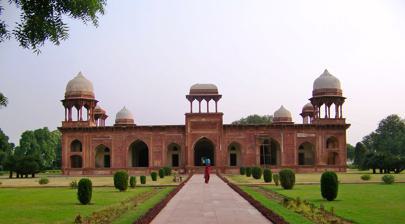
Building: Tomb of Mariam-uz-Zamani
Country: India
Year built: 1626
Tomb of Mughal Empress Mariam-uz-Zamani Tomb of Mariam-uz-Zamani Begum Tomb of Mariam-uz-Zamani , the favorite and chief consort of Emperor Akbar , in Sikandra, Agra. Religion Affiliation Islam District Sikandra Province Agra Ecclesiastical or organizational status Tomb Leadership Jahangir Year consecrated 1623 Location Location Sikandra , India Territory Sikandra Geographic coordinates 27°12′55″N 77°56′34″E / 27.2153°N 77.9427°E / 27.2153; 77.9427 Architecture Type Tomb Style Mughal architecture Completed Before 1627 Specifications Direction of façade Open on four sides Length 145 ft Width 145 ft Height (max) 39 ft Dome (s) 8 Materials Red Sandstone Stucco The Tomb of Mariam-uz-Zamani or Mariam's tomb is the mausoleum of Mariam-uz-Zamani , commonly known as Jodha Bai , the favorite wife of the Mughal Emperor Akbar . The tomb was built by her son Jahangir , in her memory between years 1623–1627 and is located in Sikandra , next to the Akbar's tomb , in the direction of Mathura. She stands as the only wife of Akbar buried closed to him. History Portrait of Jalaluddin Muhammad Akbar with Mariam-uz-Zamani Begum, drawn as per Akbar's description Mariam-uz-Zamani was born a Rajput princess named Harkha Bai, the eldest daughter of Raja Bharmal of Amer . She was married to Emperor Akbar in 1562 CE and was honored with the title Mariam-uz-Zamani ('Mary/Compassionate of the Age') after she gave birth to her third son, Jahangir in the year 1569 CE. She died on 19 May 1623 in Agra and was buried close to her husband. There is no concrete evidence stating the reason for her death however it is believed to be because of sickness. Her son Jahangir commissioned a tomb for her between 1623 and 1627 CE. The tomb is just next to the Akbar's tomb , the only nearest of all the tombs of his other wives. She is known to be the first and last love of Emperor Akbar. Alongside Empress Mariam-uz-Zamani, her granddaughter Bahar Banu Begum is also buried in the same mausoleum insinuating that she might have been her favourite. Misidentification as Christian Mariam-uz-Zamani's identity has been throughout centuries falsely inferred as Christian primarily on the pretext of her title, 'Mariam' and the absence of her background details from official Mughal chronicles giving rise to speculation about her race and religion. It was presumed by various writers that since she was named Mariam, she must have been a Christian lady. However Islam reveres Mary or Mariam as their own, in fact, Mariam is the only woman named in their holy book Quran and as per Muslims, she was the greatest woman to ever lived. This signifies the honour bestowed upon the empress and her distinguished rank as Akbar's wife. According to Edmund Smith, this story was started by some visitors who expressed the idea that the painting in Mariam's house at Fatehpur Sikri represented annunciation and therefore believed that Mariam must have been a Christian, however, the liberal historian of Akbar, Abul Fazl makes no mention of her being Christian or Akbar ever having a Christian wife. Additionally Khulasat-ut-Tawarikh , a chronicle written in the Mughal era, explicitly states Mariam-uz-Zamani as a daughter of Raja Bharmal , therefore putting end to the supposition of Mariam Zamani being a Christian. It was not only that the painting in Sonahra Makan may have led to speculation of her as Christian but the name Maryam (Mary) has also led weight to the theory of "Christian wife" however Maryam is a common name among Muslims and Maryam-uz-Zamani (Mary of Age) was conferred upon her on the birth of her son, prince Salim. For the verification of the assertion of her association with Christianity, Edmund Smith had her crypt opened to find out whether the tomb was that of a Christian lady, but he did not find any trace of the cross. Desecration of the Mausoleum This tomb has been damaged heavily by the addition of white plaster during British rule which shadowed the former beauty of the tomb. This mausoleum was used as a printing press for an orphanage centre by Britishers and suffered great damage. Before the mutiny when the High Court was at Agra, the Government Press was situated in her mausoleum and the Native Christian school and Orphanage occupied a portion of the garden. Since the transfer of the government press to Allahabad the whole mausoleum and garden passed into the hands of the native government who put up a large number of partitioned walls inside the mausoleum and established factories there significantly damaging the tomb. The tomb after India-Pakistan partition housed Sindhi refugees and was degraded further. Architecture and Ornamentation Mariam-uz-Zamani laid out a large garden near the tomb of her husband in Sikandra, which originally had an open baradari (pleasure pavilion) built during the reign of Sikander Lodi , in 1495 AD. After her death in May 1623, she was buried here near her husband's tomb and the baradari was converted into a fine mausoleum by her son, Jahangir who established a large tomb over her grave by making a crypt below the central compartment and remodelling it substantially with heavy additions of embellishments like frescoes and floral carvings. Layout of Mausoleum The mausoleum contains three tombstones: one in the underground mortuary chamber, which is the grave itself; the cenotaph above it; and another cenotaph on the terrace. The ground floor consists of some forty chambers, which bear faint traces of paintings on plastered walls. The center of the ground floor houses the cenotaph of Empress Mariam-uz-Zamani. Flight of stairs leading to the grave of Mariam-uz-Zamani Begam This square tomb stands in the center of the Mughal garden . It is built on a raised platform with stairs on its northern and southern sides. The two corridors running from east to west and from north to south divide the structure into nine sections that are further subdivided into smaller compartments. The largest one is at the center, four smaller square ones at the corners, and four oblong ones in their midst. Massive piers have been used to support the broad arches and vaulted ceilings. The tomb is built of brick and mortar , and finished with stucco . The baradari was remodelled by Mughals who converted it into the tomb and added chhatris and chhaparkhats . It has four massive octagonal chhatris on its four corners and four oblongs chhaparkhats in the center of the four sides. Each chhatri is made out of red sandstone with a white dome and stands on a square platform. The domes are crowned with an inverted lotus or padma kosha . Brackets have been used to support the internal lintels and external chhajja , five on each pillar, making a total of 40 brackets in one chhatri . Each chhaparkhat is rectangular and has eight pillars with a similar cluster of brackets and a white roof. These chhatris and chhaparkhats are the most important ornament of the whole composition. The rectangular chhaparkhats with eight pillars and a cluster of brackets resemble the corner cupolas. The tomb does not have a dome. The mausoleum is of architectural importance in the category of Mughal tombs without a dome. Hindu style detailing on the facade of the tomb The facades (exterior) of the building were reconstructed with red sandstone panels and a chhajja with the addition of duchhati ( mezzanine floors) at the corners by the Mughals. On each facade, there is a rectangular structure which projects forward and has a pointy arch in it. It is flanked on either side by wings, which consist of three arches and a set of double arches, one over the other, thus accommodating a duchhatti at each corner of the building. The wings are protected by chhajjas . The duchhatti are accessible by stairways. Another important aspect of the tomb is that it is identical both in the front and the rear. Unlike other Mughal era structures, the back entrance is not a dummy but an actual entrance. The red sandstone facade and panels with a variety of decorative designs, such as floral patterns, tell a lot about the former splendor of this tomb. There are chevron patterns in the nook shafts, wine vases within sunk niches, and geometrical floral designs gracing the piers between the arches. The chhatris have beautifully carved columns with hexagonal bases. The stone brackets occupy the spaces just below the chajja , while beautifully carved friezes are above it. And white marble is inlaid underneath the dome. The friezes of the chhaparkhats were originally covered with glazed tiles and have a pyramidal roof. Traces of floral paintings can still be seen in the corners that tell about the former beauty of the tomb. Gallery Tomb of Empress Mariam-uz-Zamani build near the Tomb of Akbar Tomb of Mariam-uz-Zamani in Sikandra, Agra The khiyabans are paved in the beautiful gardens surrounding the Tomb of Mariam-uz-Zamani. Detailing on the main complex insinuating the former beauty of tomb Intricate decorative engravings on the main complex of the tomb One of the facade's domes visible from the east side of the tomb complex Cenotaph of Mariam-uz-Zamani Circumferential gallery around the cenotaph ASI board outside the tomb Tomb of Mariam-uz-Zamani The Tomb Complex of Mariam-uz-Zamani See also Tomb of Jahangir Tomb of Akbar the Great , third Mughal Emperor. Bibi Ka Maqbara , the tomb of Dilras Banu Begum , consort of Emperor Aurangzeb References